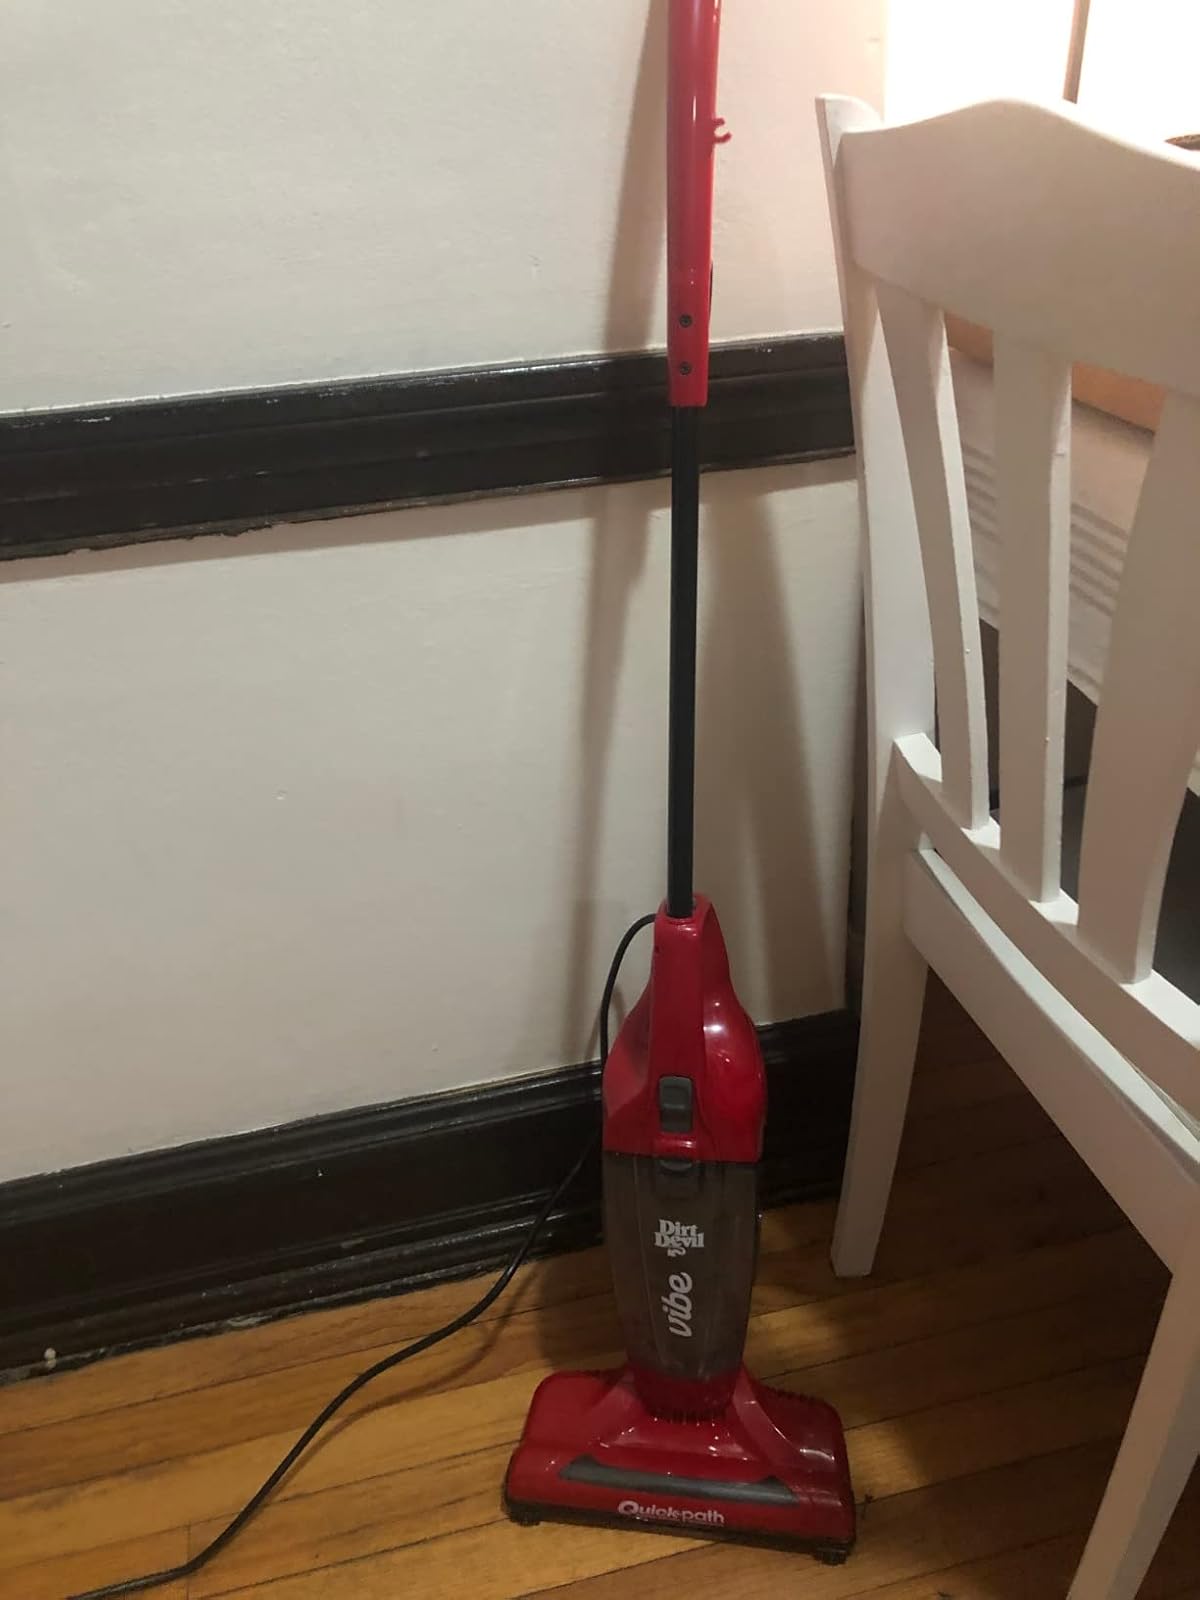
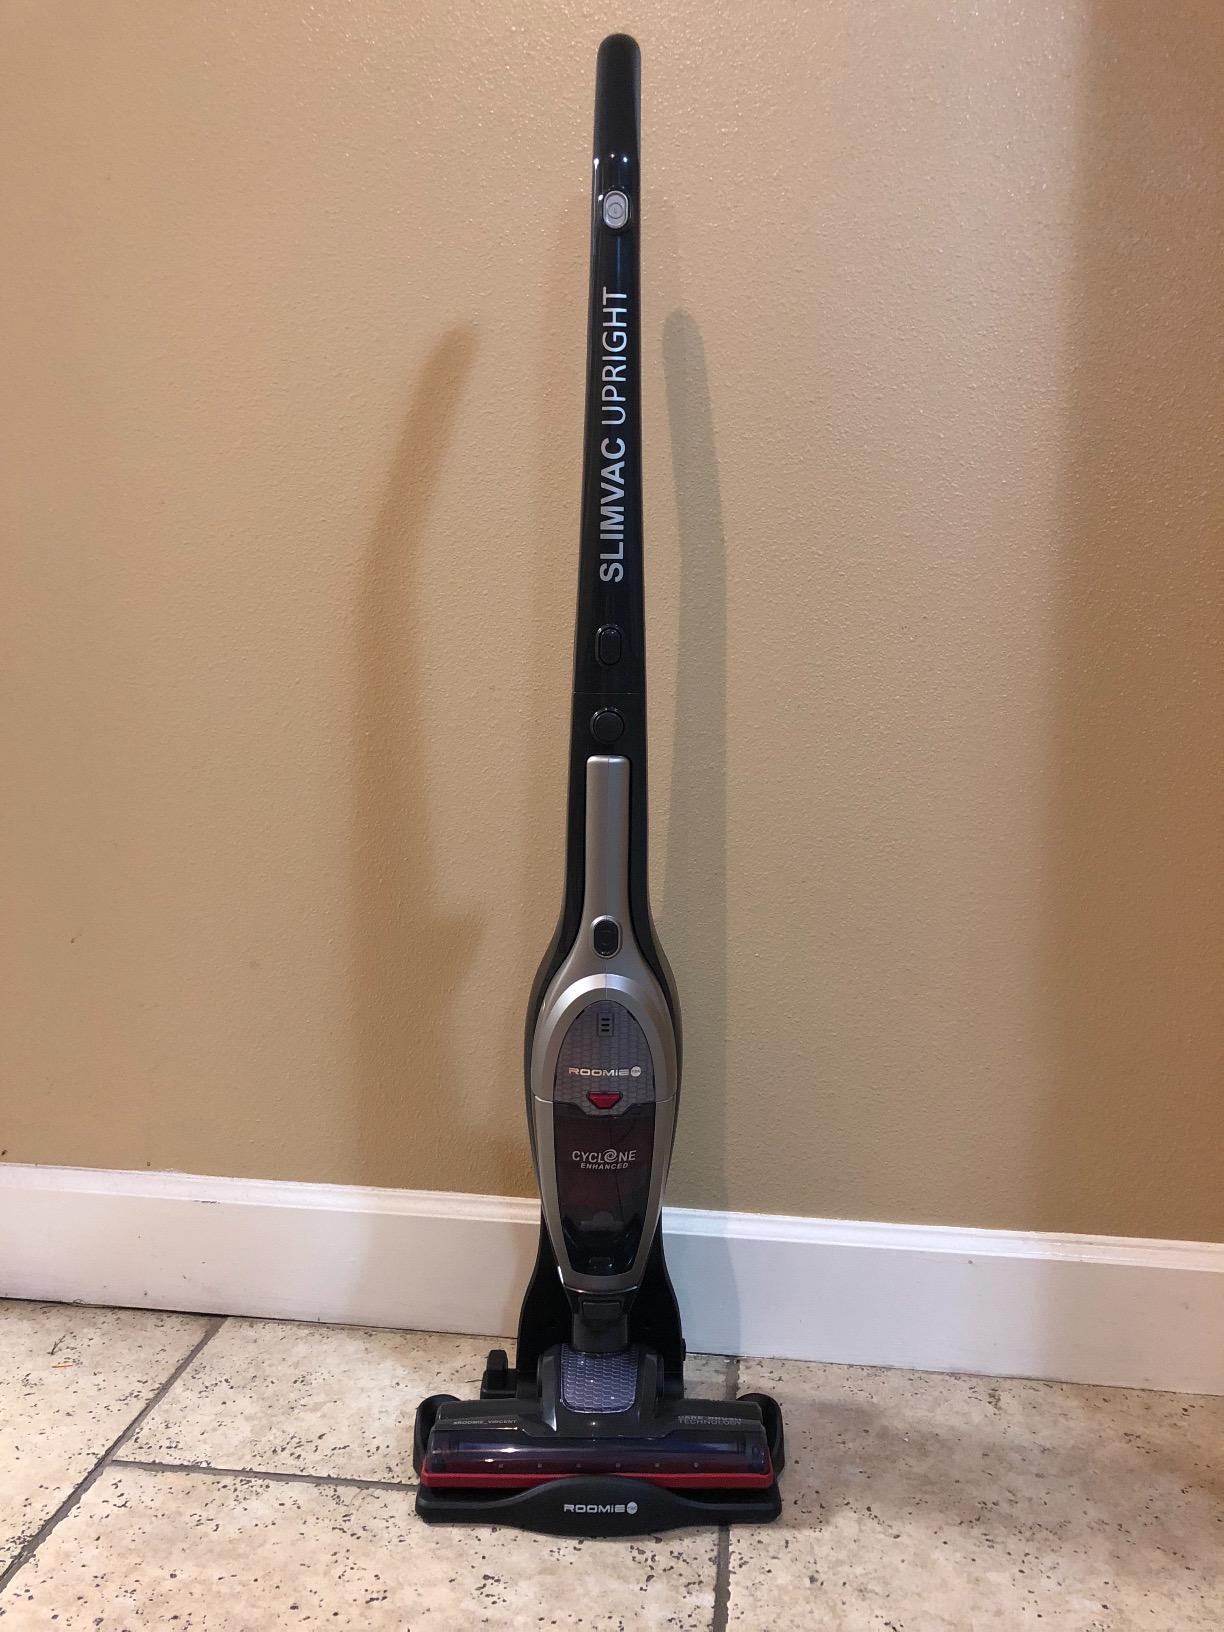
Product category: items_vacuum
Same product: no